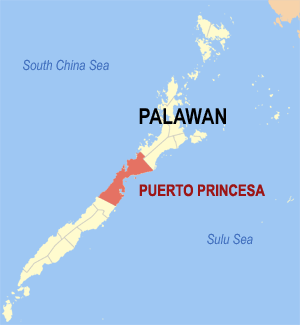
Puerto Princesa City
Puerto Princesa City er hovedbyen på øen og i provinsen Palawan. Byens befolkning er på 161.912 og består af 33.306 husholdninger. Byen er kendt for sine krokodille-farme, undergrundsfloder og dykkersport.